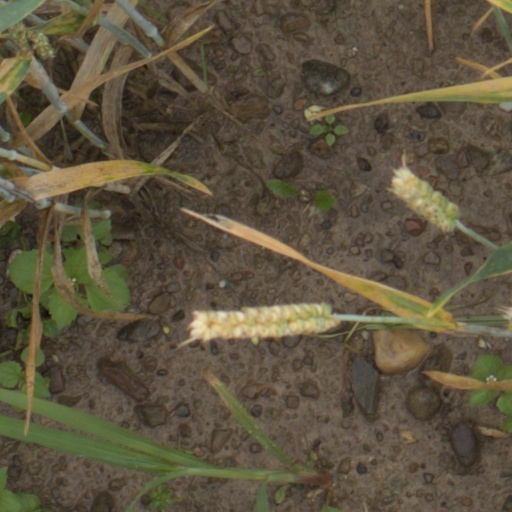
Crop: wheat